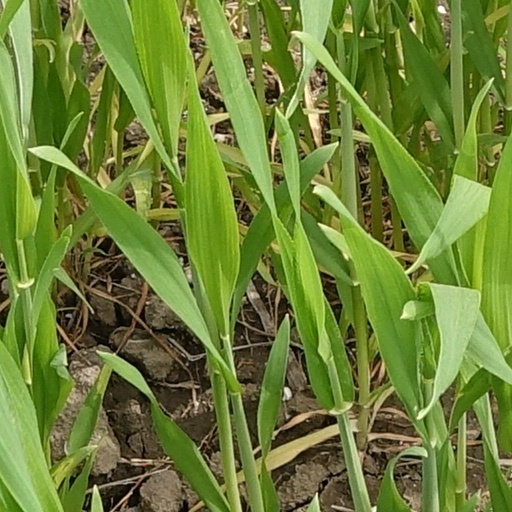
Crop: wheat